Sam Felton

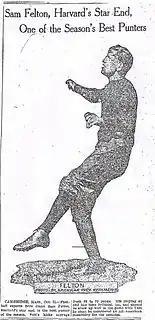
Felton of Harvard

Felton was also a star pitcher for the Harvard baseball team for three years from 1911–1913. In May 1913, Felton pitched a one-hit shutout against Amherst College. "The New York Times" reported on the game as follows: "Harvard shut out Amherst, 5 to 0, this afternoon because of the masterful pitching of Sam Felton, the former football end rush and punter. Felton held the visitors to one single, this being made in the first inning by Kimball, Amherst's first batter to face Felton. Kimball's hit was a scratch, being nearly smothered by Capt. Wingate ..." Felton's pitching also helped lead Harvard to win the series against Yale in 1913, and the team presented Felton.